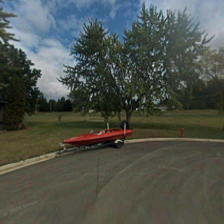
Label: streetView